Sabaka

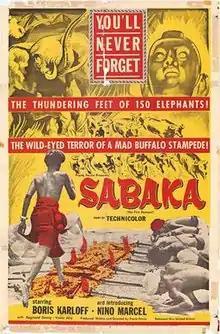
Film poster

Sabaka (originally to be called "Gunga Ram") is a 1953 American adventure film written, directed and co-produced by Frank Ferrin, filmed partially on location in India. The film also starred Victor Jory, Boris Karloff, Peter Coe, Reginald Denny, June Foray and Jay Novello.